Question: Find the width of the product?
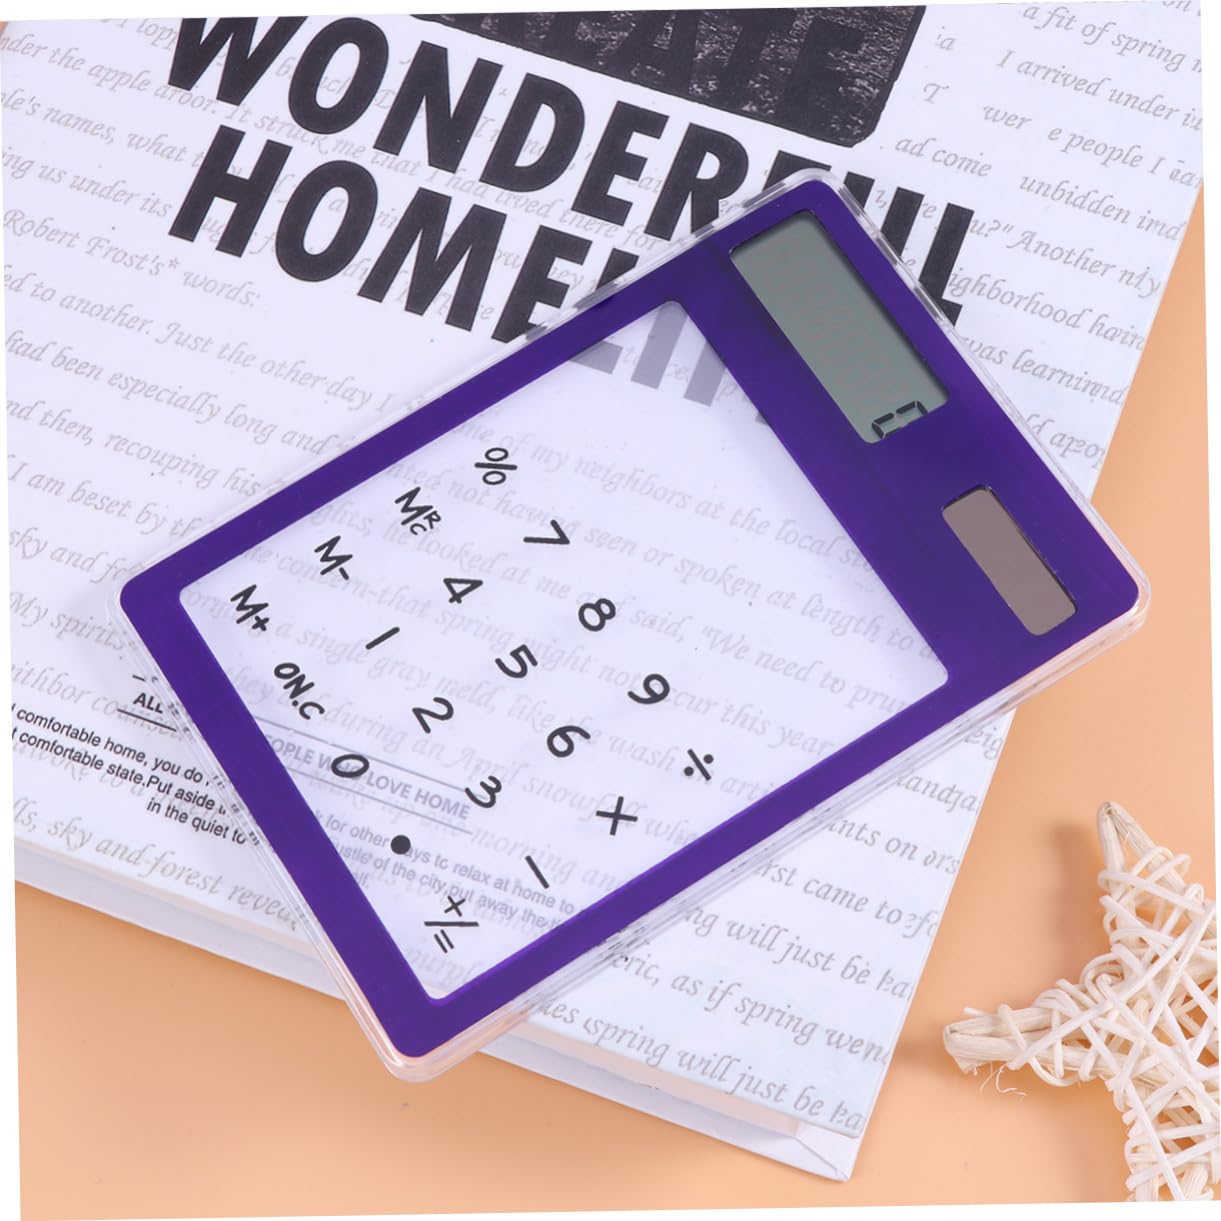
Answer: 2.0 inch